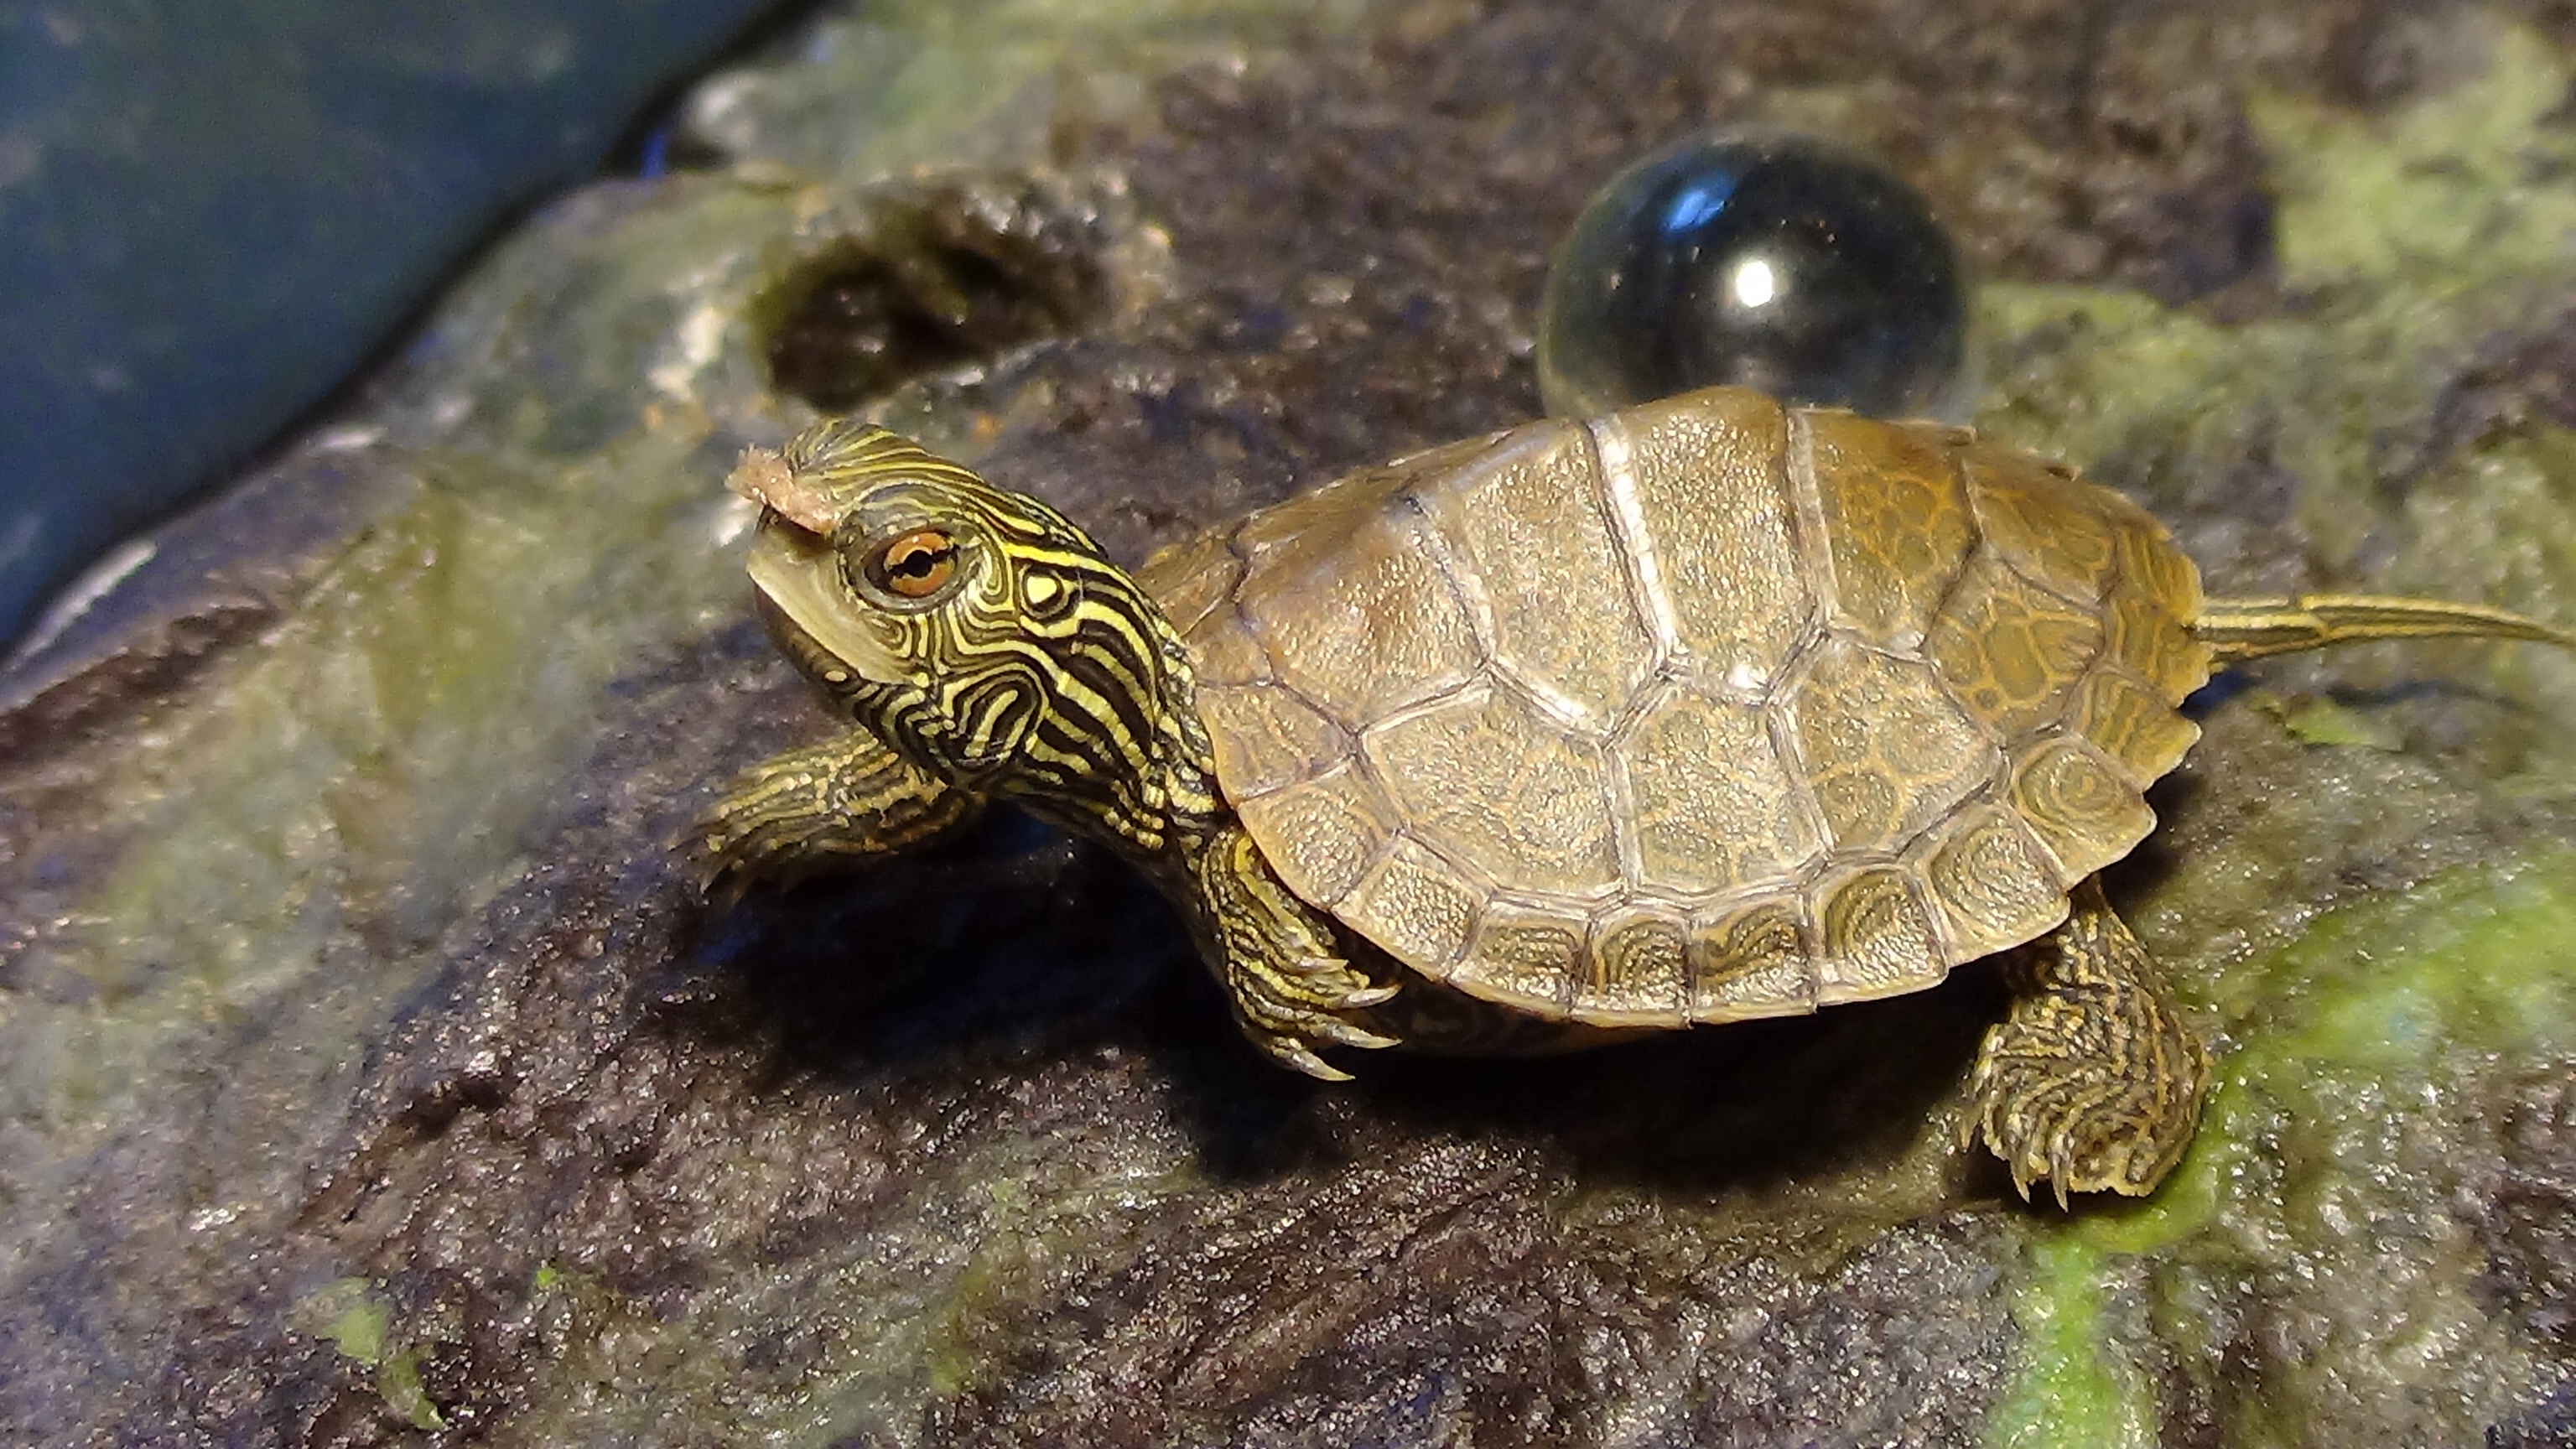
wildlife, zoo, biology, small, turtle, reptile, fauna, aquarium, tortoise, vertebrate, box turtle, loggerhead, common snapping turtle, small turtle, bullfrog, emydidae, marine biology, chelydridae, turtle with food